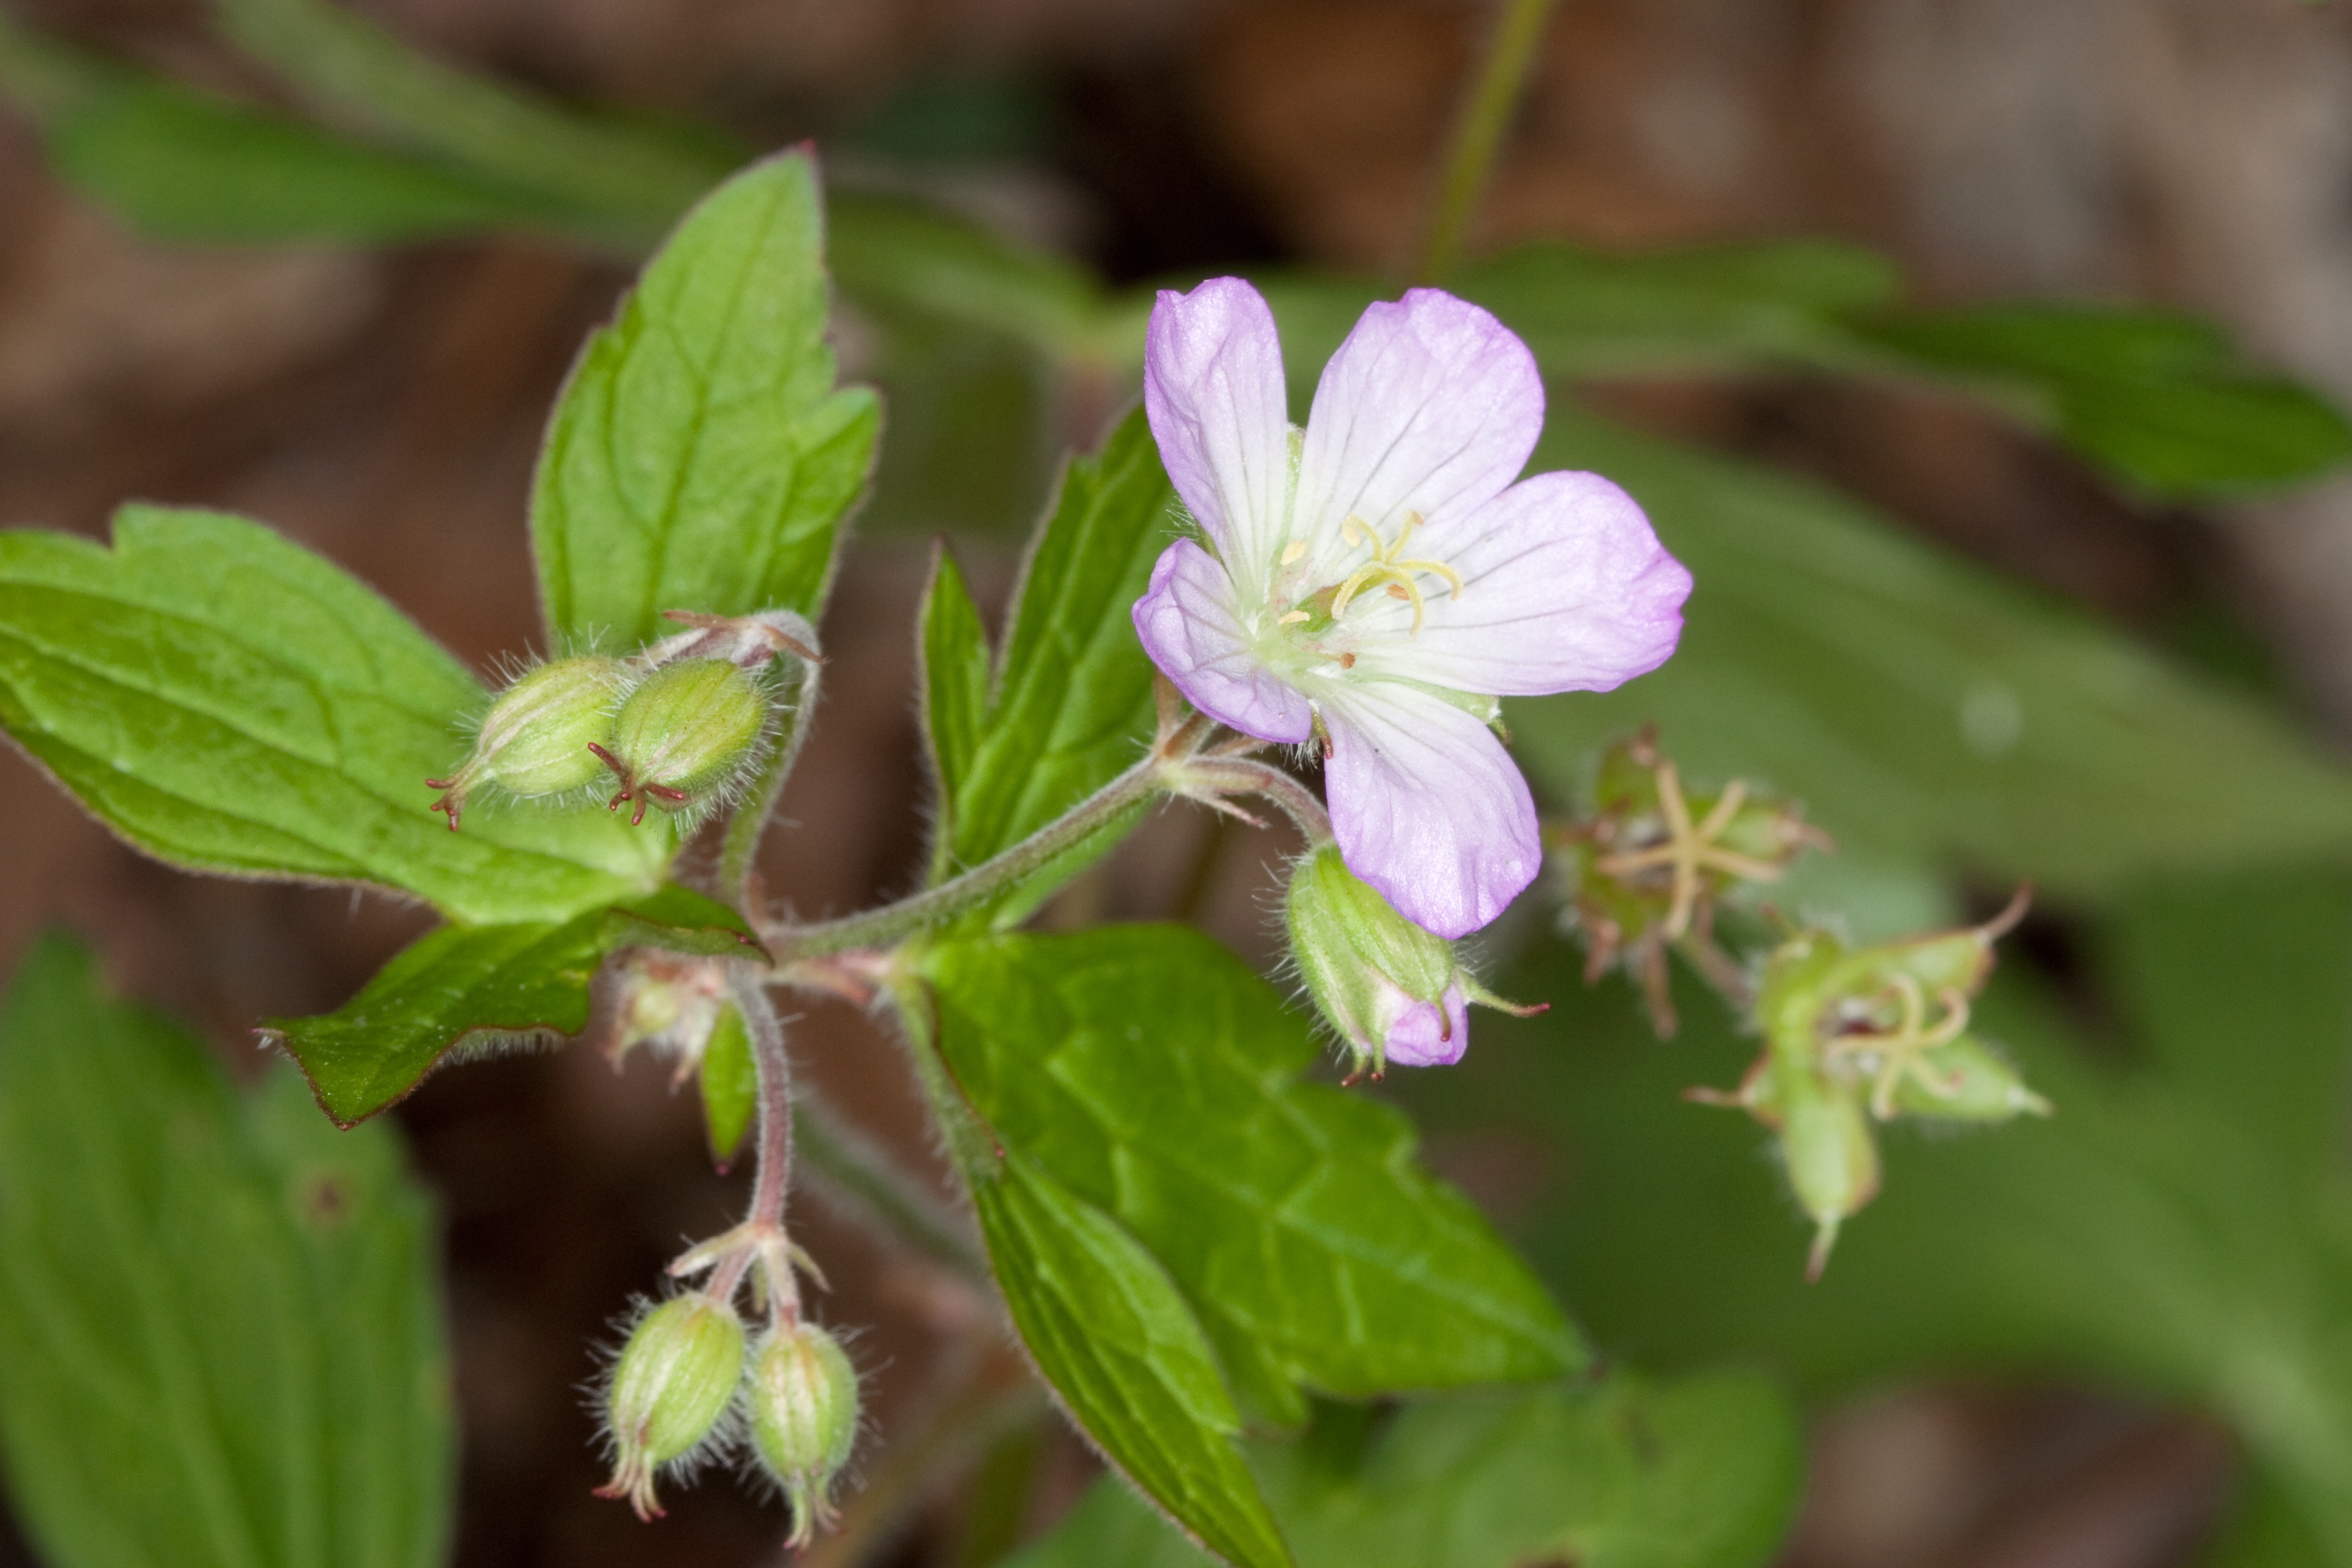
blossom, plant, flower, floral, herb, produce, flora, plants, wildflower, geranium, bright, blossoms, blooms, macro photography, flowering plant, wild geranium, land plant, geraniales